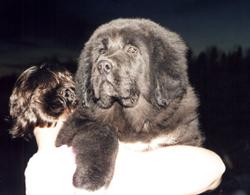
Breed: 205-n000030-Tibetan_mastiff